Sigrid Hjertén

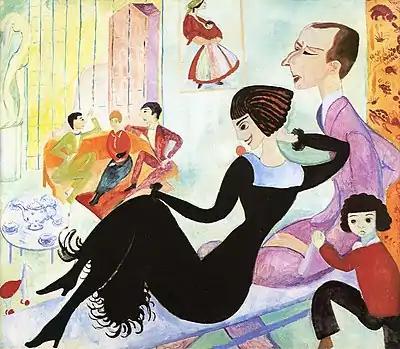
"Ateljéinteriör" 1916 - One of Hjerténs most iconic works.

Sigrid Hjertén was born in Sundsvall in 1885. She studied at the University College of Arts, Crafts and Design in Stockholm and graduated as a drawing teacher. At a studio party in 1909, Hjertén met her future husband, twenty-year-old Isaac Grünewald, who had already studied one year with Henri Matisse in Paris. Grünewald convinced her that she would do herself more justice as a painter. Later that year she went to Matisse's art school as well. She was "said to have been Matisse's favorite pupil because of her fine sense of color."